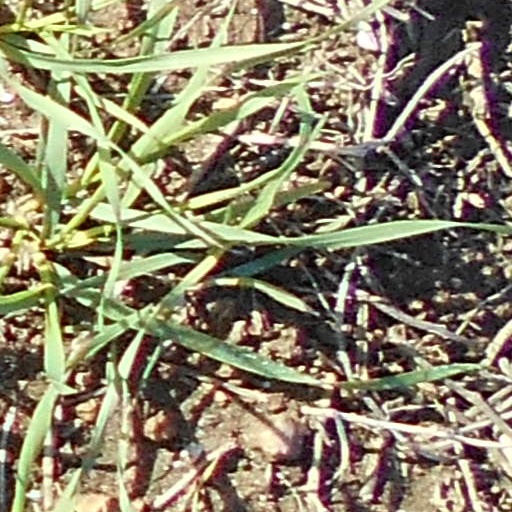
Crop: wheat